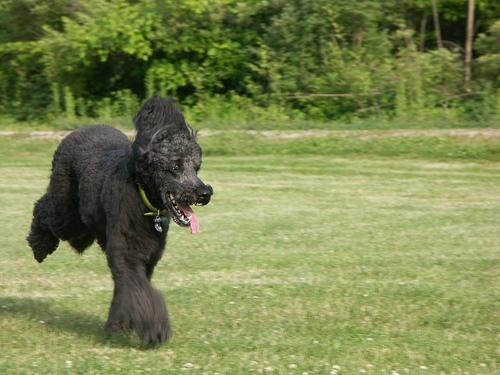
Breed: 316-n000118-standard_poodle